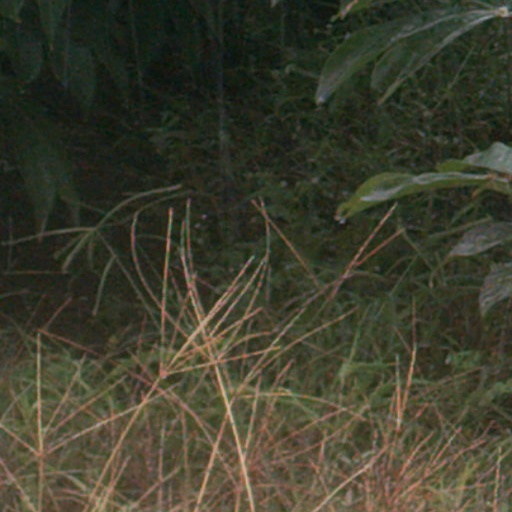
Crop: cassava